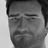
Emotion: sad